Emery Row

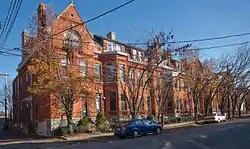

Emery Row is a historic building in Covington, Kentucky, United States, that is listed on the National Register of Historic Places. It is an example of design attributable to the regionally significant architect Samuel Hannaford, of Cincinnati, and illustrates the Queen Anne style architecture in the United States as executed in multiple-family housing units.